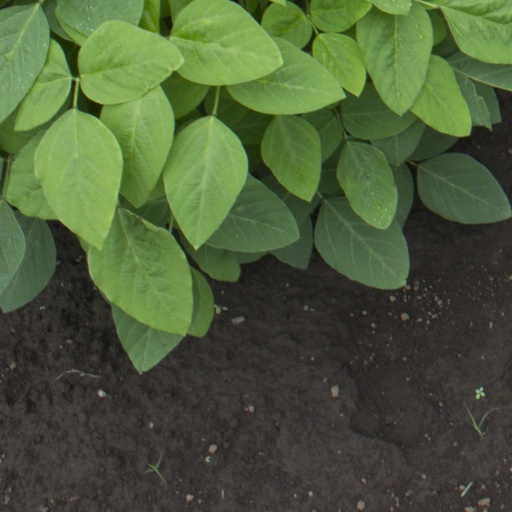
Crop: soybean